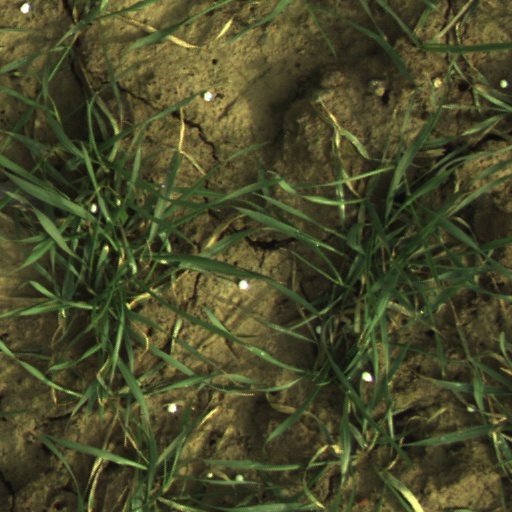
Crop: wheat